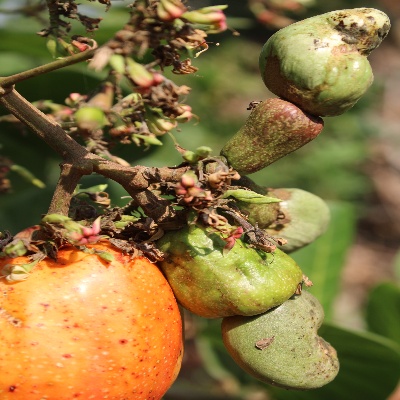
Crop: Cashew
Condition: healthy